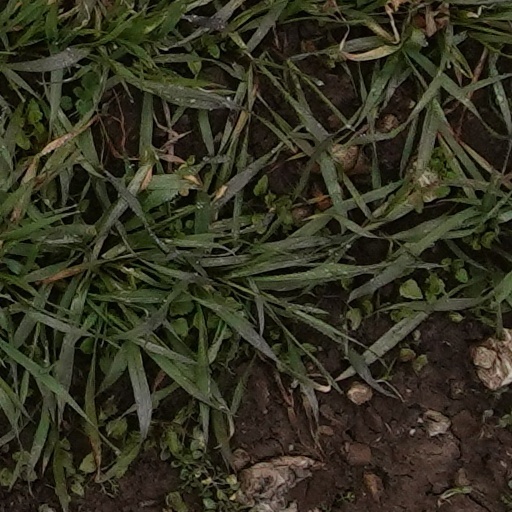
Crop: wheat